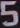
Number: 5